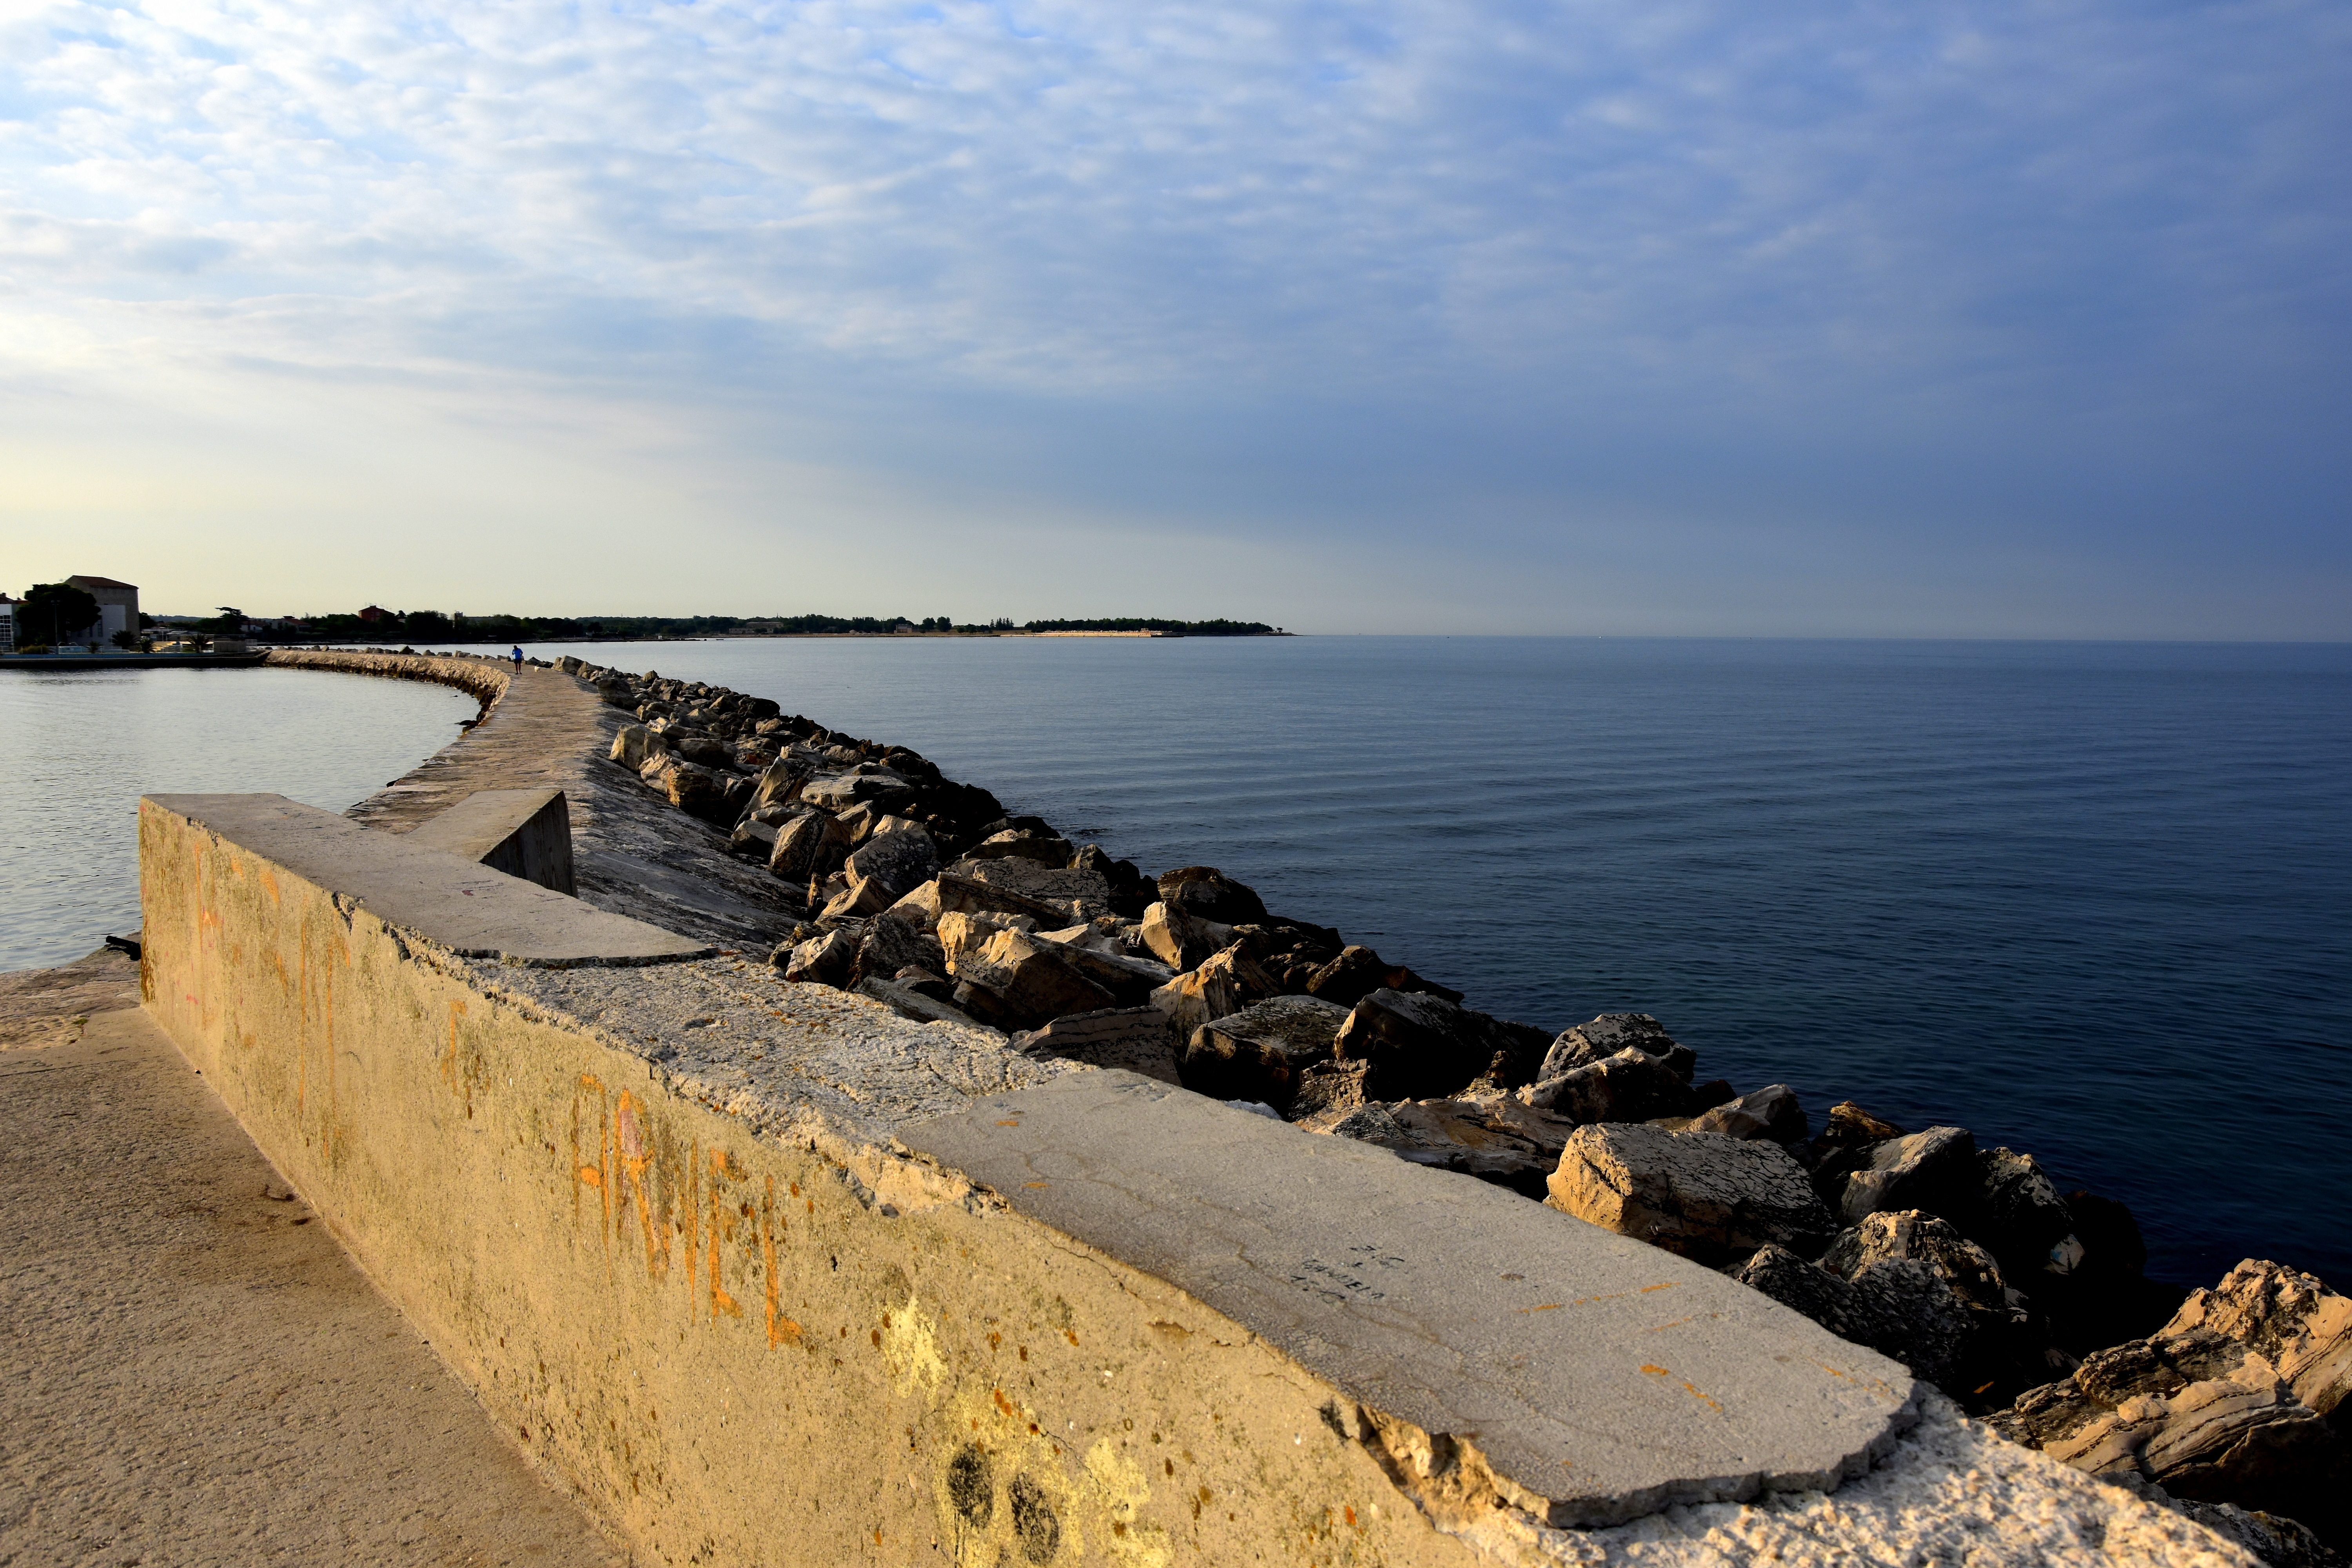
beach, sea, coast, water, sand, rock, ocean, horizon, shore, wave, vacation, cliff, cove, tower, bay, terrain, body of water, breakwater, cape